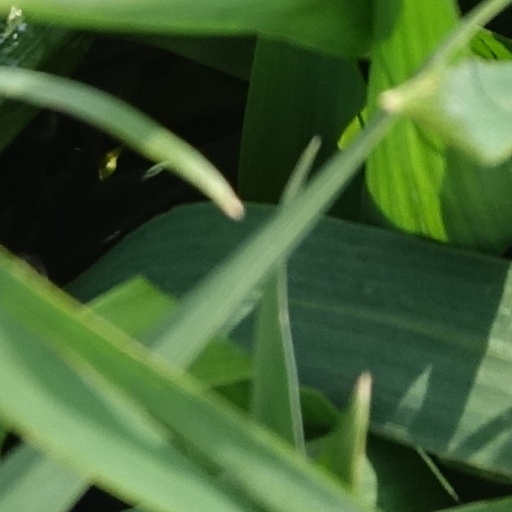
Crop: wheat